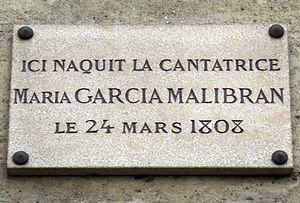
Plaque commémorative, 3 rue de Condé, Paris 6e. «
La rue de Condé est une voie située dans le quartier de l'Odéon dans le 6ᵉ arrondissement de Paris.
María-Felicia García, dite la Malibran, née le 24 mars 1808 à Paris et morte le 23 septembre 1836 à Manchester, est une artiste lyrique française d'origine espagnole.